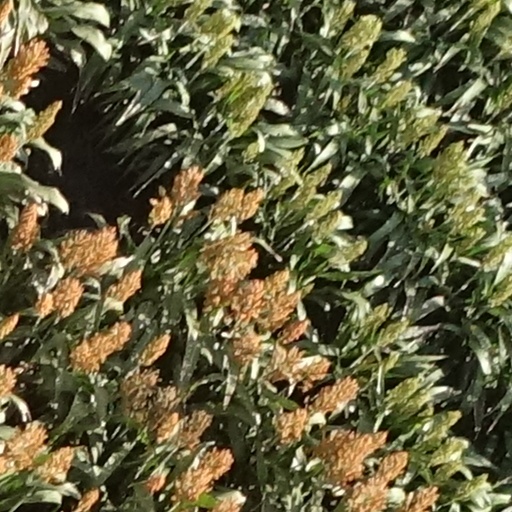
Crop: sorghum